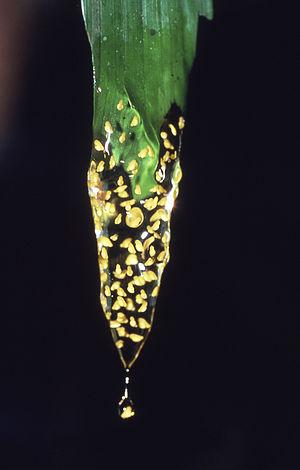
Dendropsophus brevifrons est une espèce d'amphibiens de la famille des Hylidae.